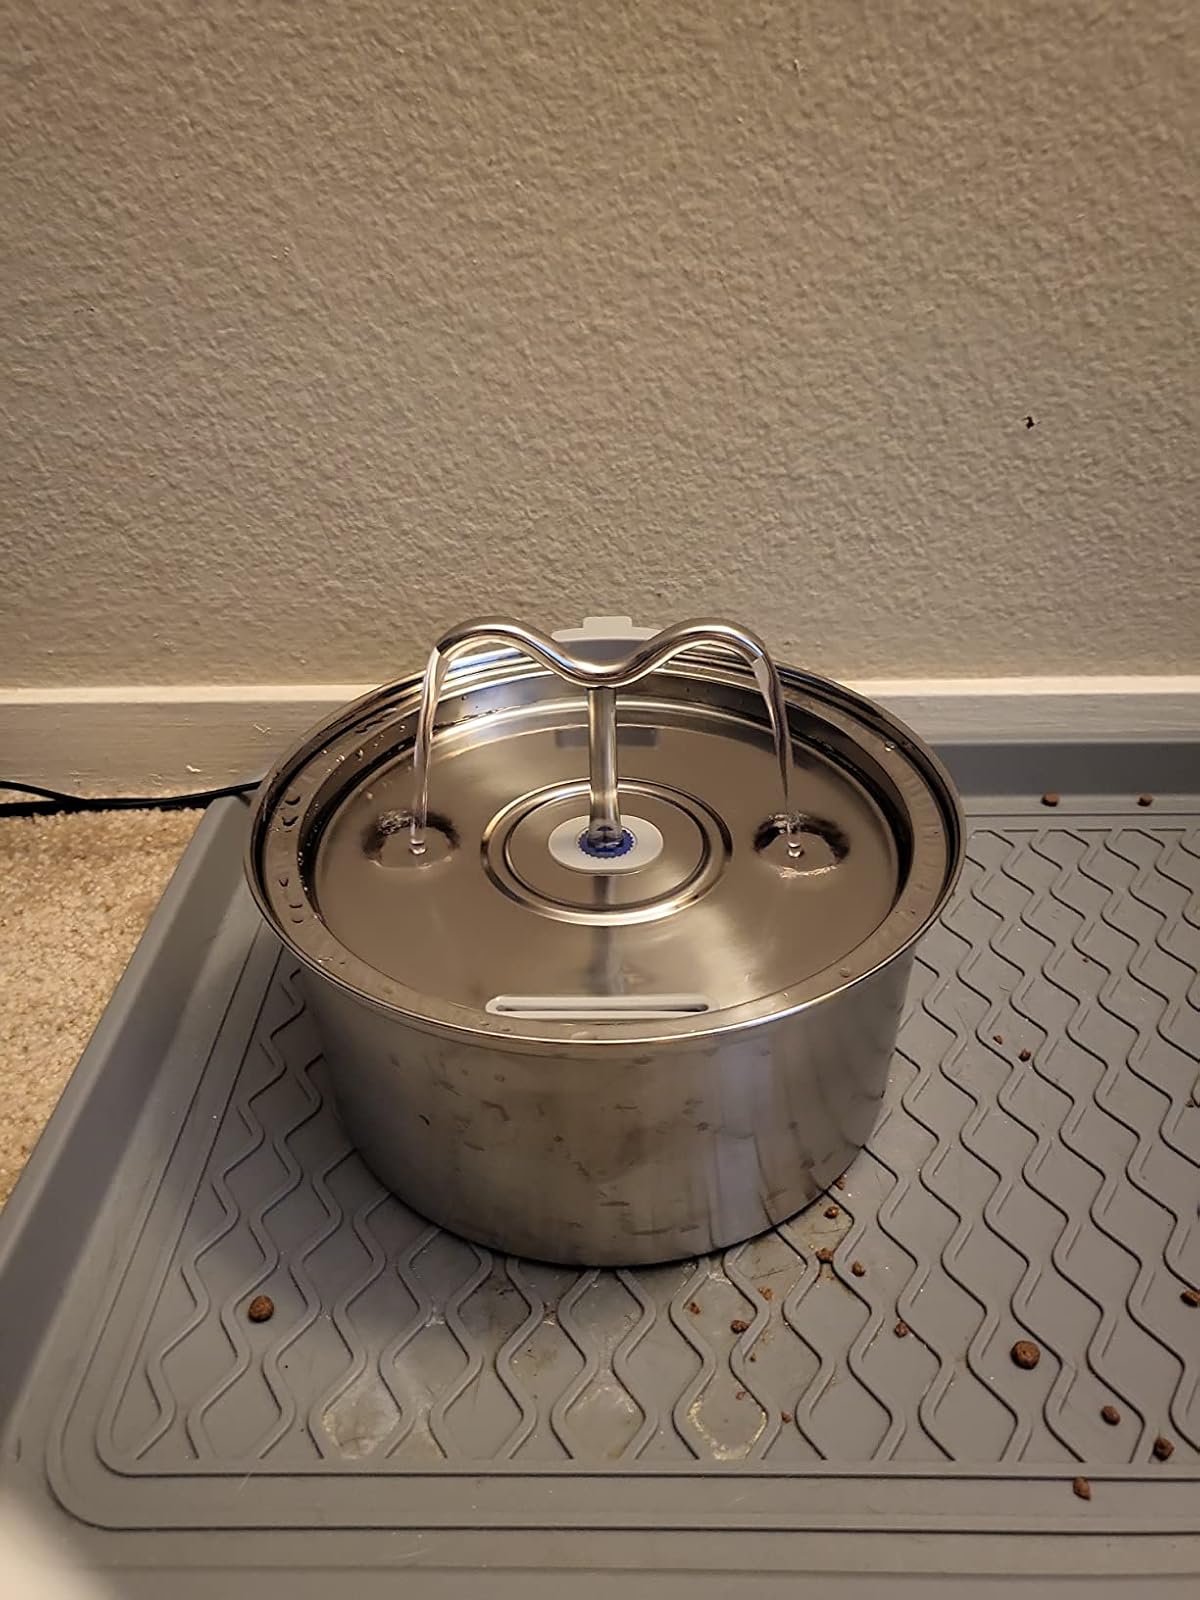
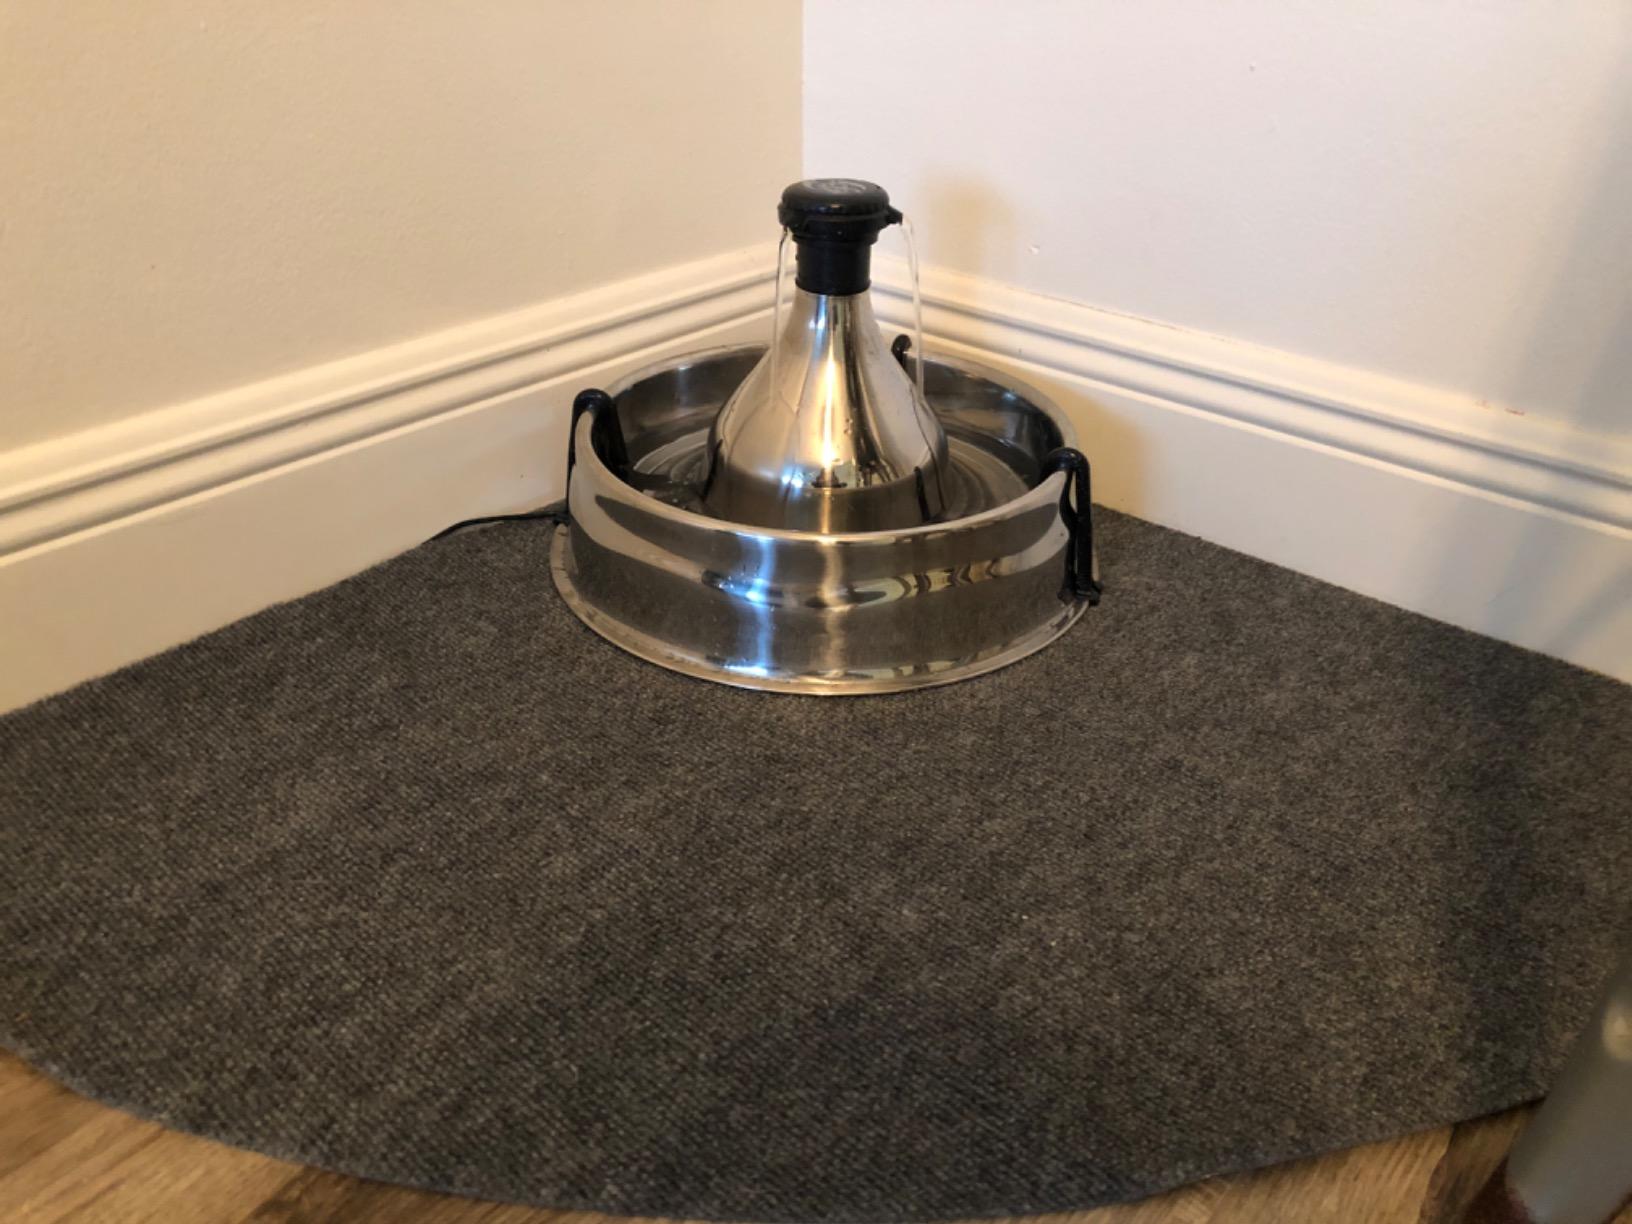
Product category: items_bowl
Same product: no